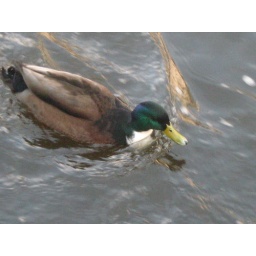
1670 Lots of ducks were swimming in the river 1